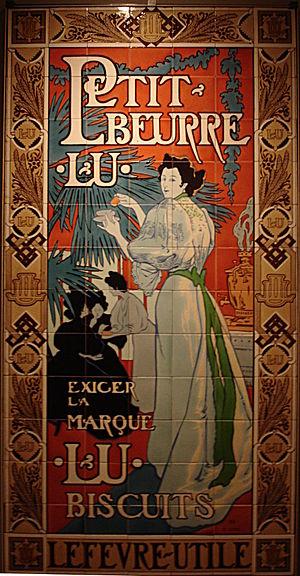
Panneaux en céramique émaillé éxécutés pour l'exposition universelle en 1900 par Eugène Martial Simas - représente les petits beurres LU - photo prise au Musée du château des ducs de Bretagne de Nantes
LU, anciennement Lefèvre-Utile, est une marque française de biscuits emblématique de la ville de Nantes.